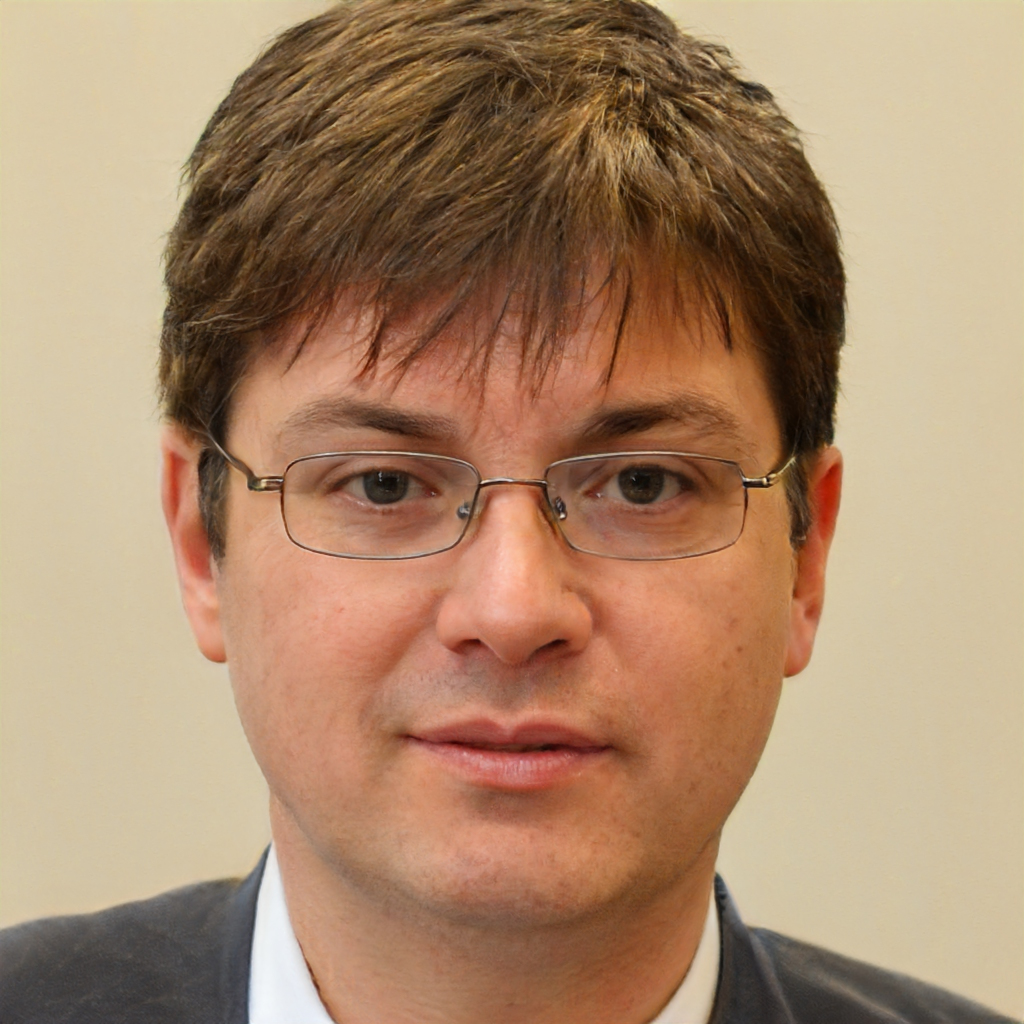
Label: Colored